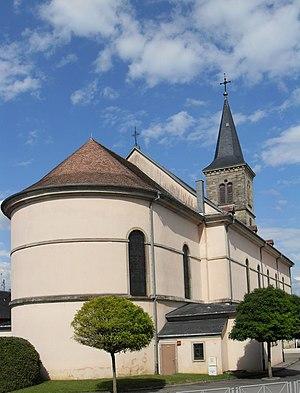
L'église Saint-Georges à Carspach
Carspach [kaʁspax] est une commune française située dans le département du Haut-Rhin, en région Grand Est.